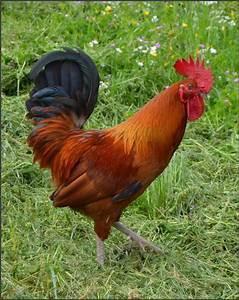
chicken